Call of Cthulhu (role-playing game)

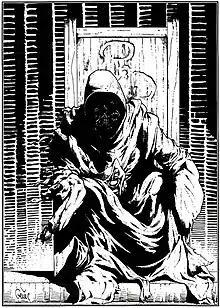
"The King in Yellow", illustration by Earl Geier for the "Fatal Experiments" adventure book. The Yellow Sign adorning the back of the throne was designed by Kevin A. Ross for the "Call of Cthulhu" scenario "Tell Me, Have You Seen the Yellow Sign?"

"CoC" uses the Basic Role-Playing system first developed for "RuneQuest" and used in other Chaosium games. It is skill-based, with player characters getting better with their skills by succeeding at using them for as long as they stay functionally healthy and sane. They do not, however, gain hit points and do not become significantly harder to kill. The game does not use levels.